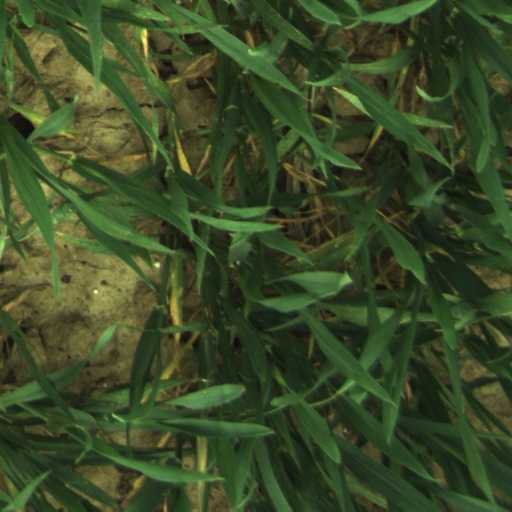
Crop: wheat